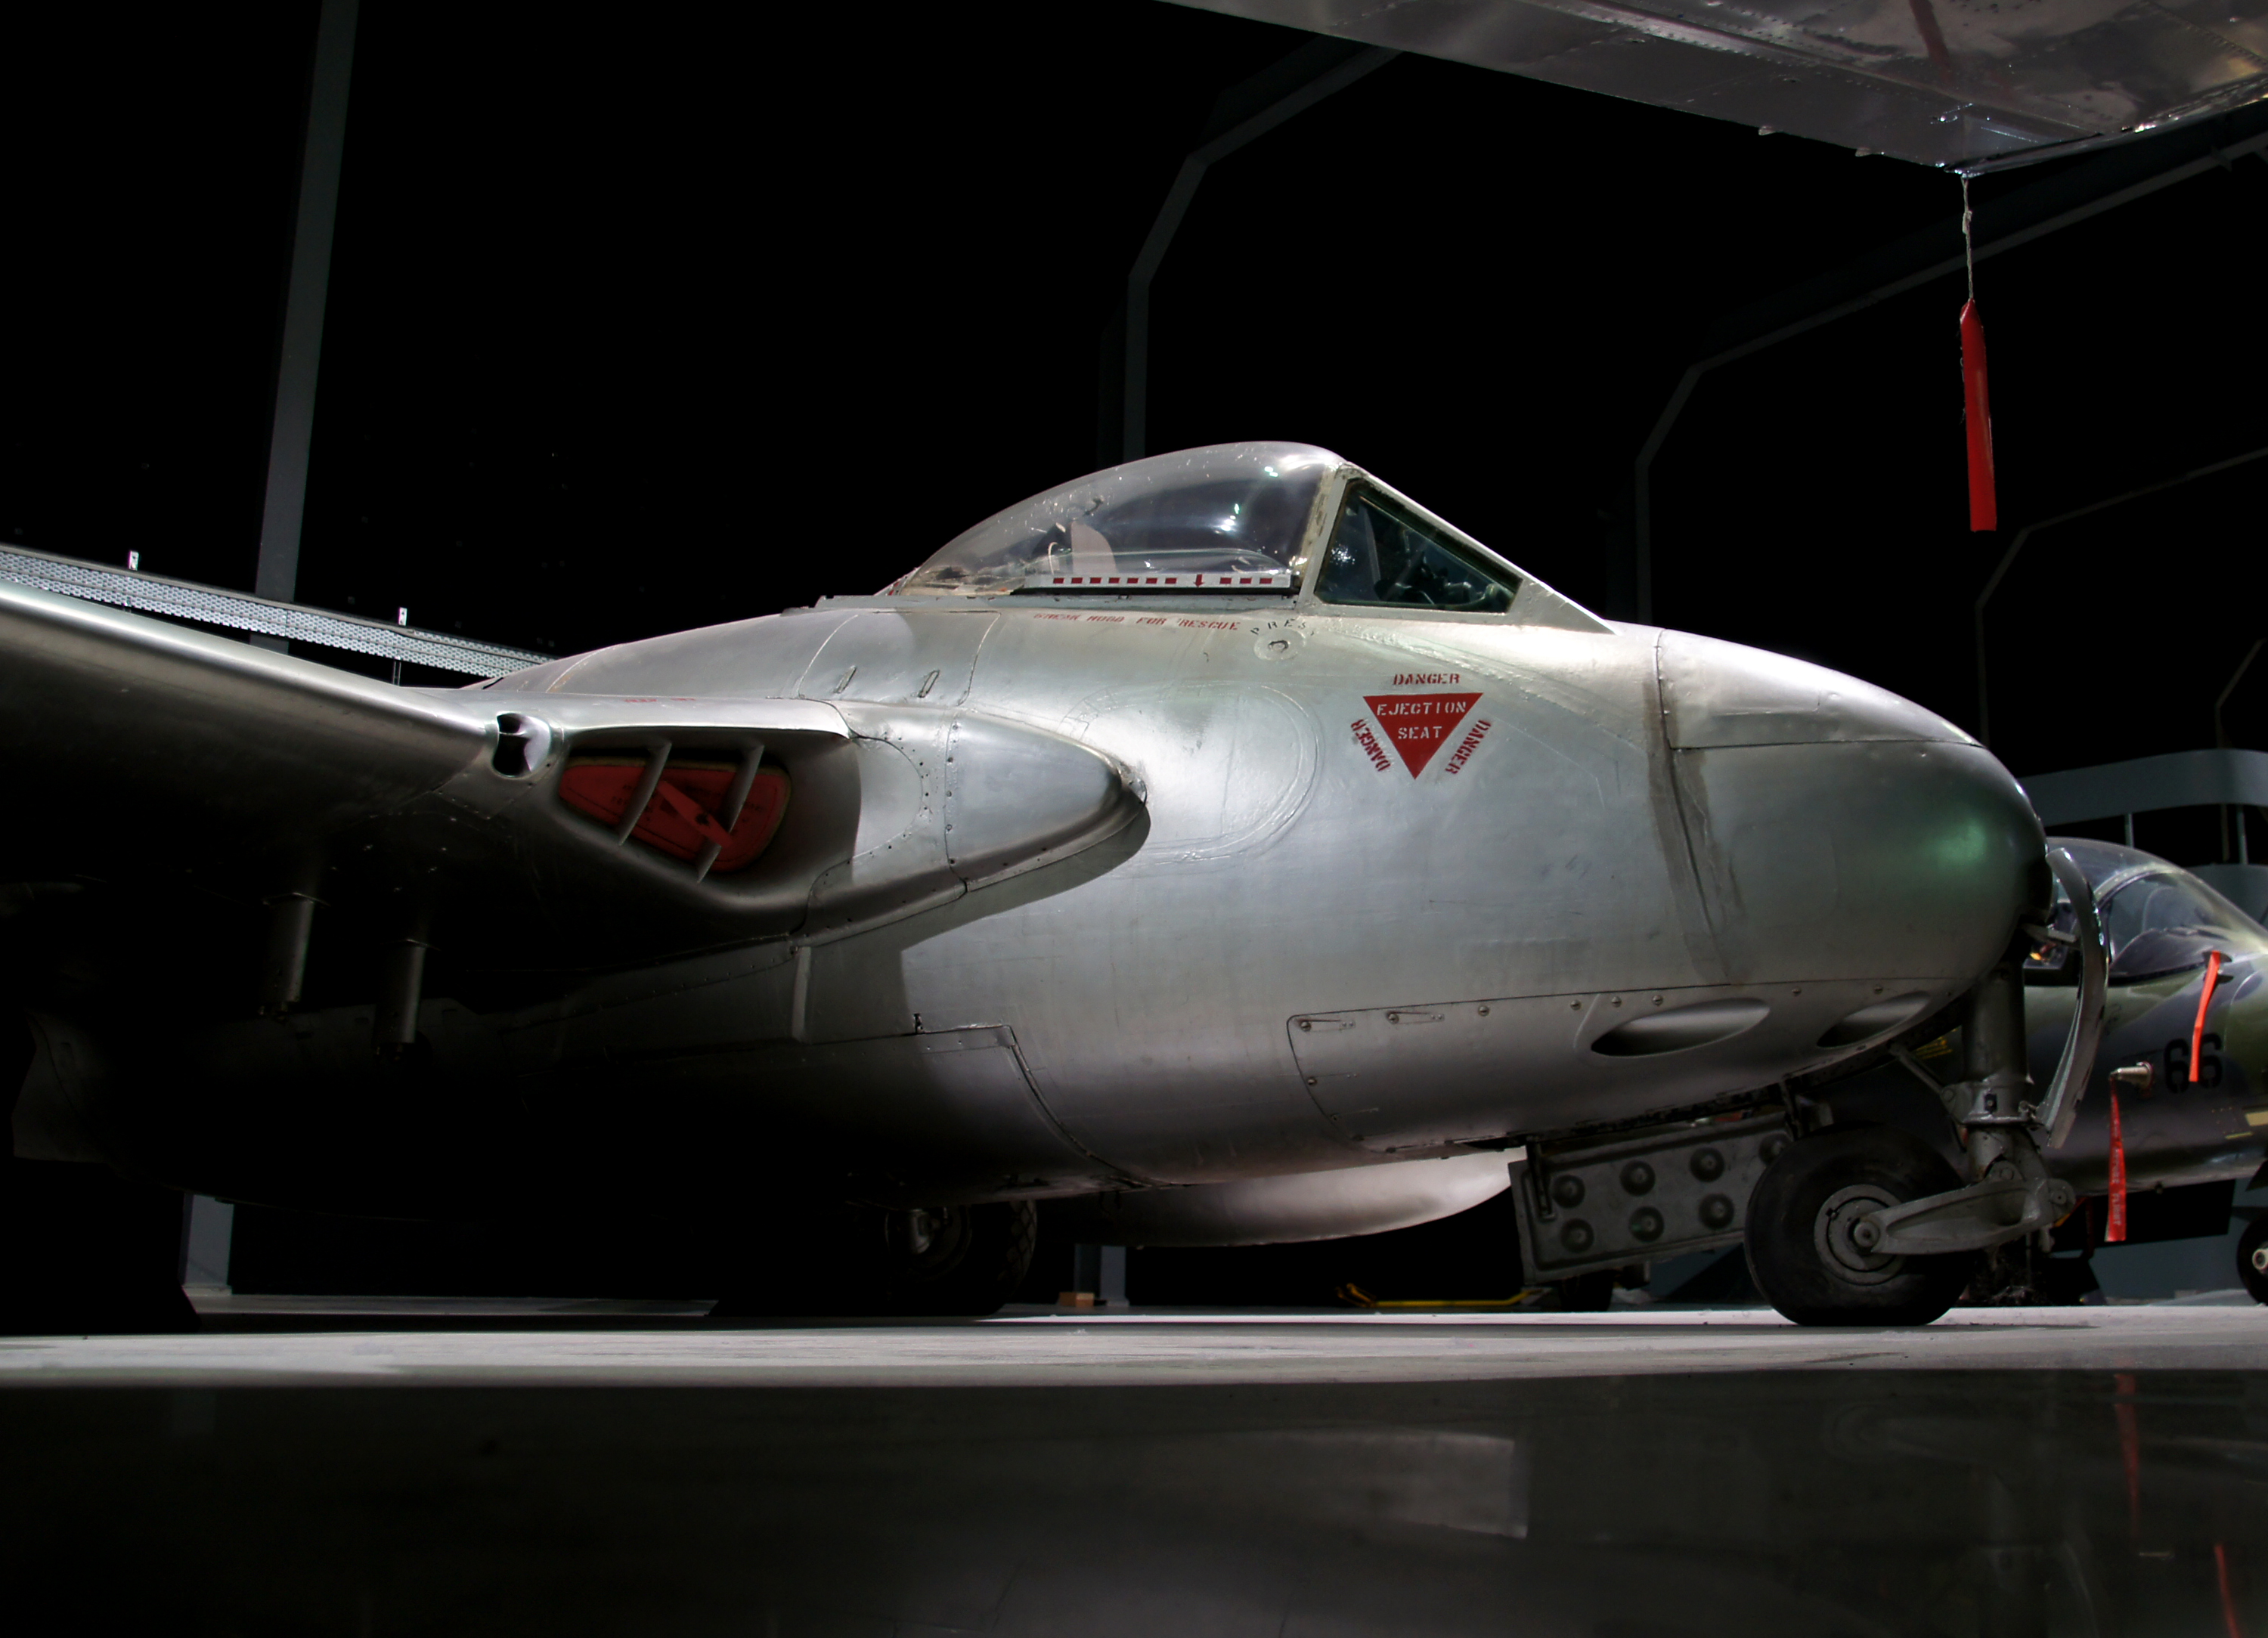
car, airplane, aircraft, military, vehicle, airline, aviation, airliner, sony, motat, dehavillandvampire, jetfighter, classicaircraft, aircraftdisplay, rnzaf, air force, jet aircraft, military aircraft, atmosphere of earth, automotive design, narrow body aircraft, aircraft engine